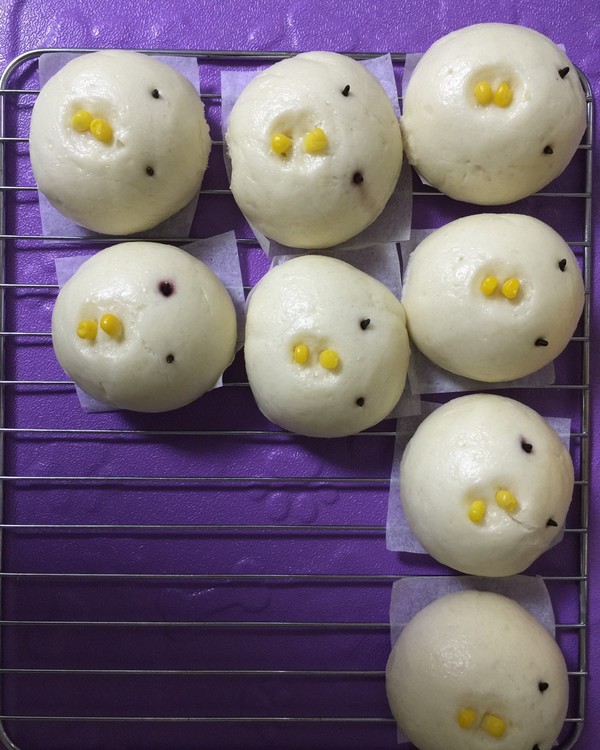
Label: trash